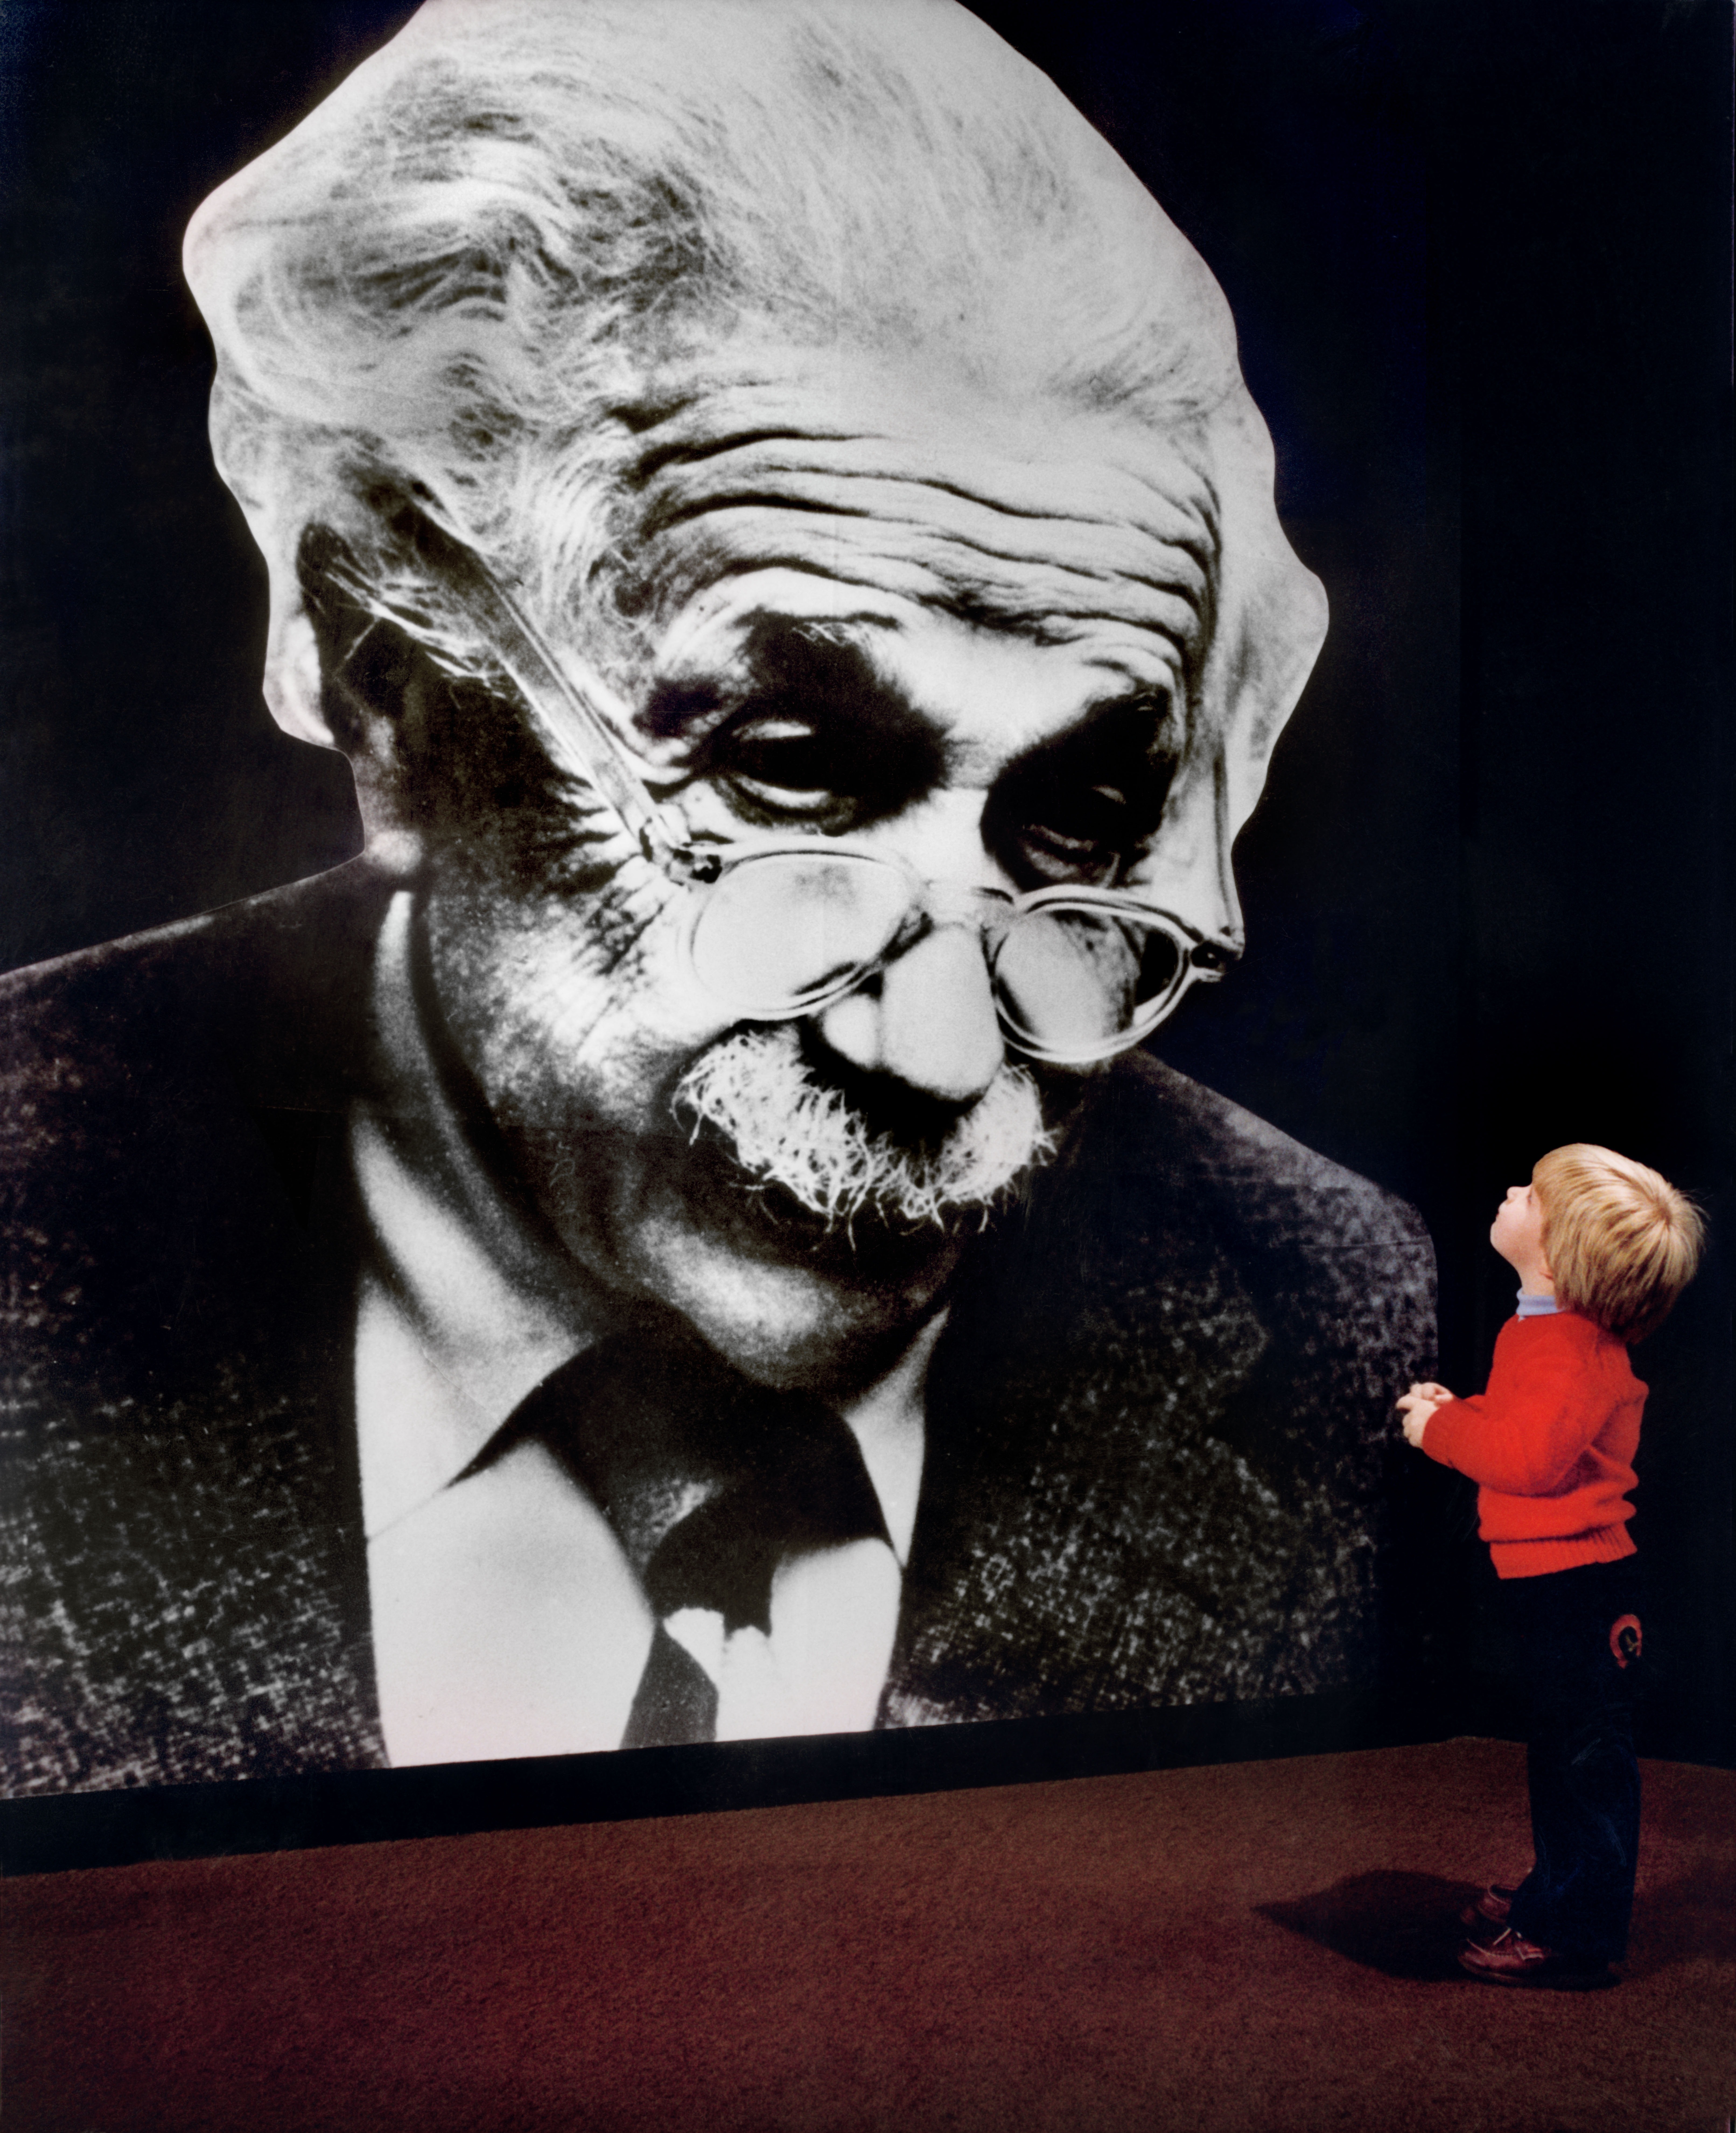
white, boy, statue, portrait, museum, child, black, looking up, sculpture, inside, art, illustration, head, photograph, image, tennessee, oak ridge, albert einstein